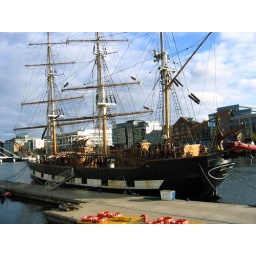
Ireland 2010 Tall ship in river